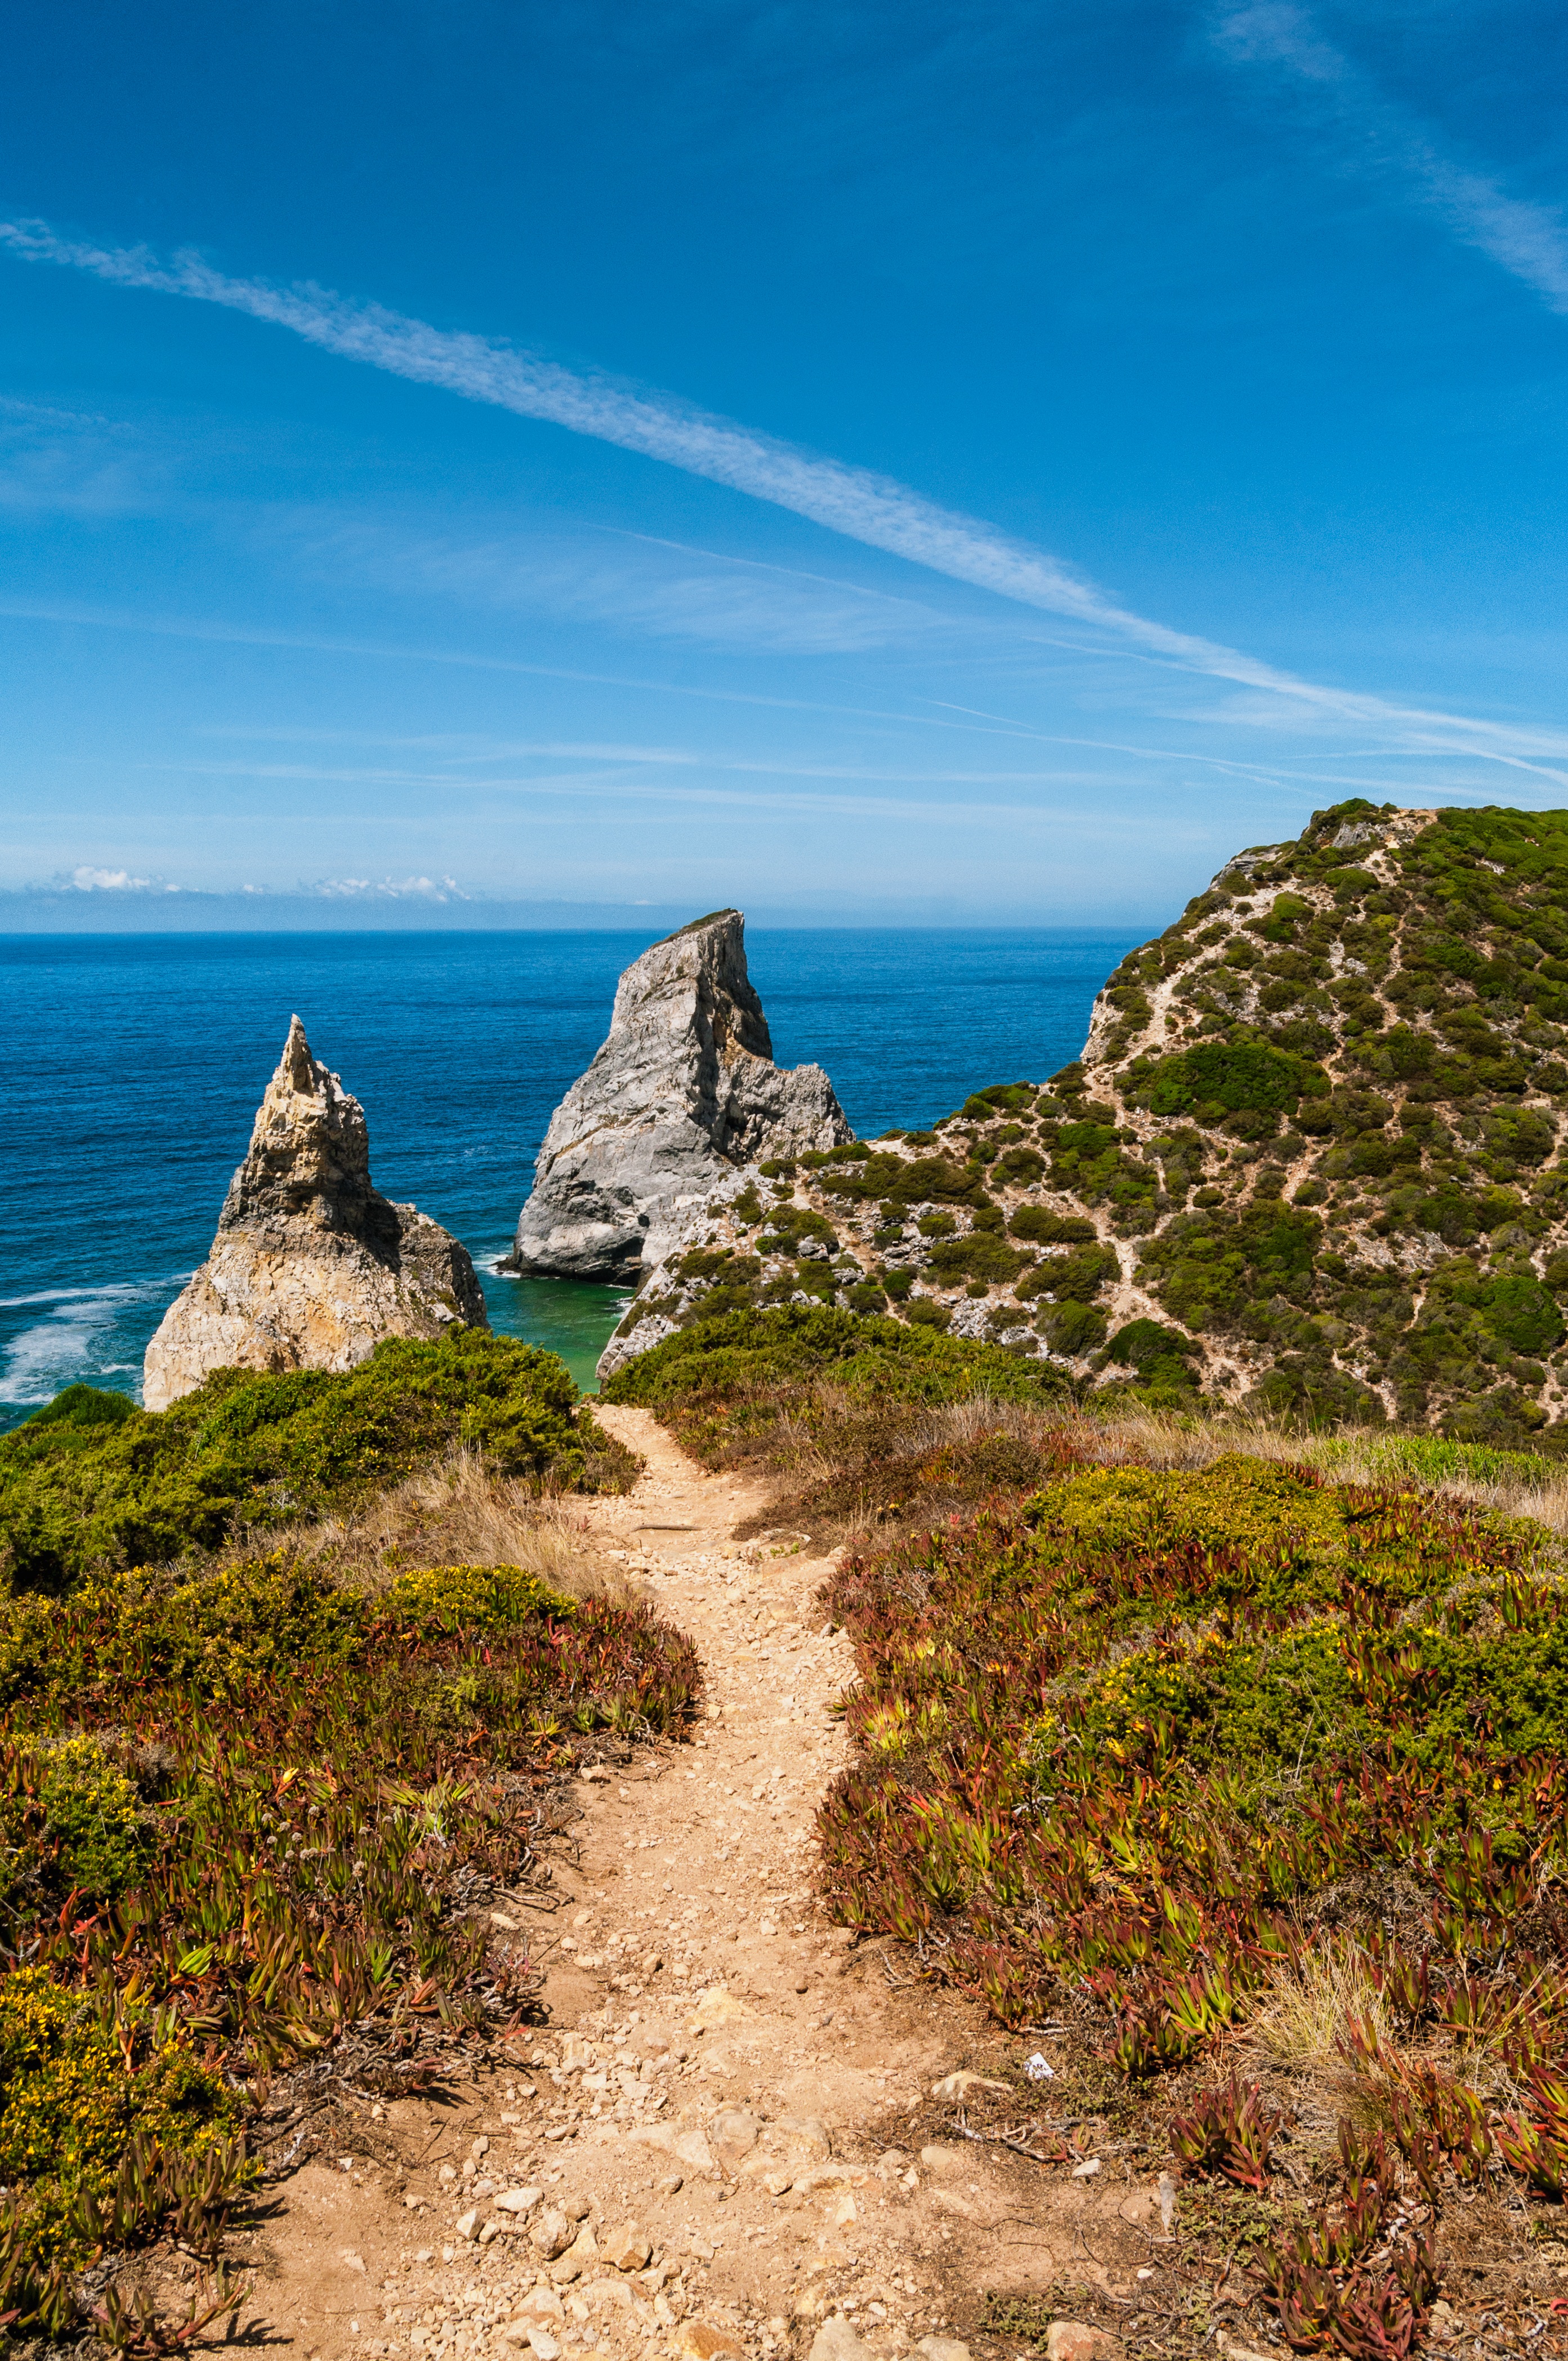
beach, landscape, sea, coast, nature, rock, ocean, walking, mountain, trail, hill, adventure, mountain range, summer, vacation, coastline, cliff, europe, landmark, rocky, terrain, ridge, sunny, geology, badlands, plateau, summertime, portugal, atlantic, sintra, cape, landform, geographical feature, mountainous landforms